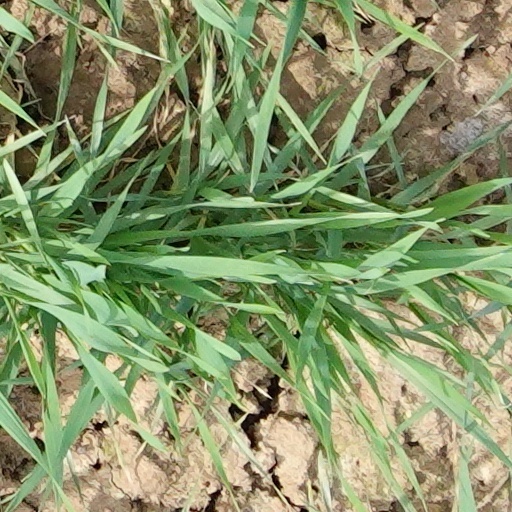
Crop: wheat